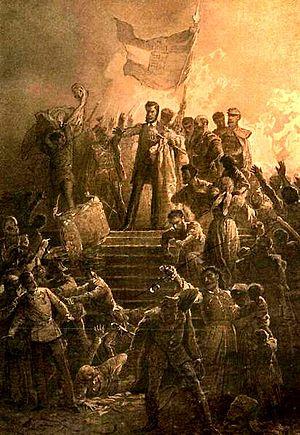
3 janvier : Joseph Jenkins Roberts devient le premier président du Libéria.